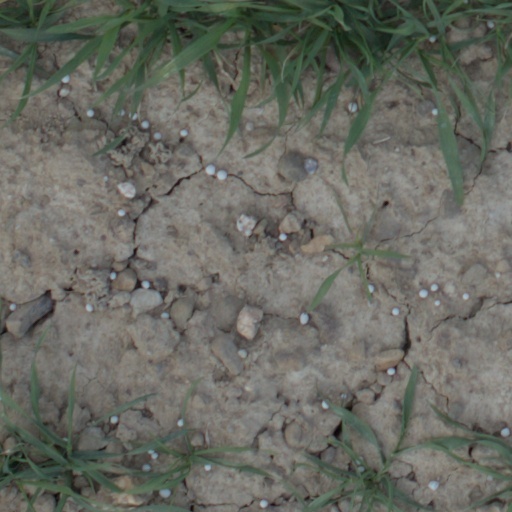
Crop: wheat